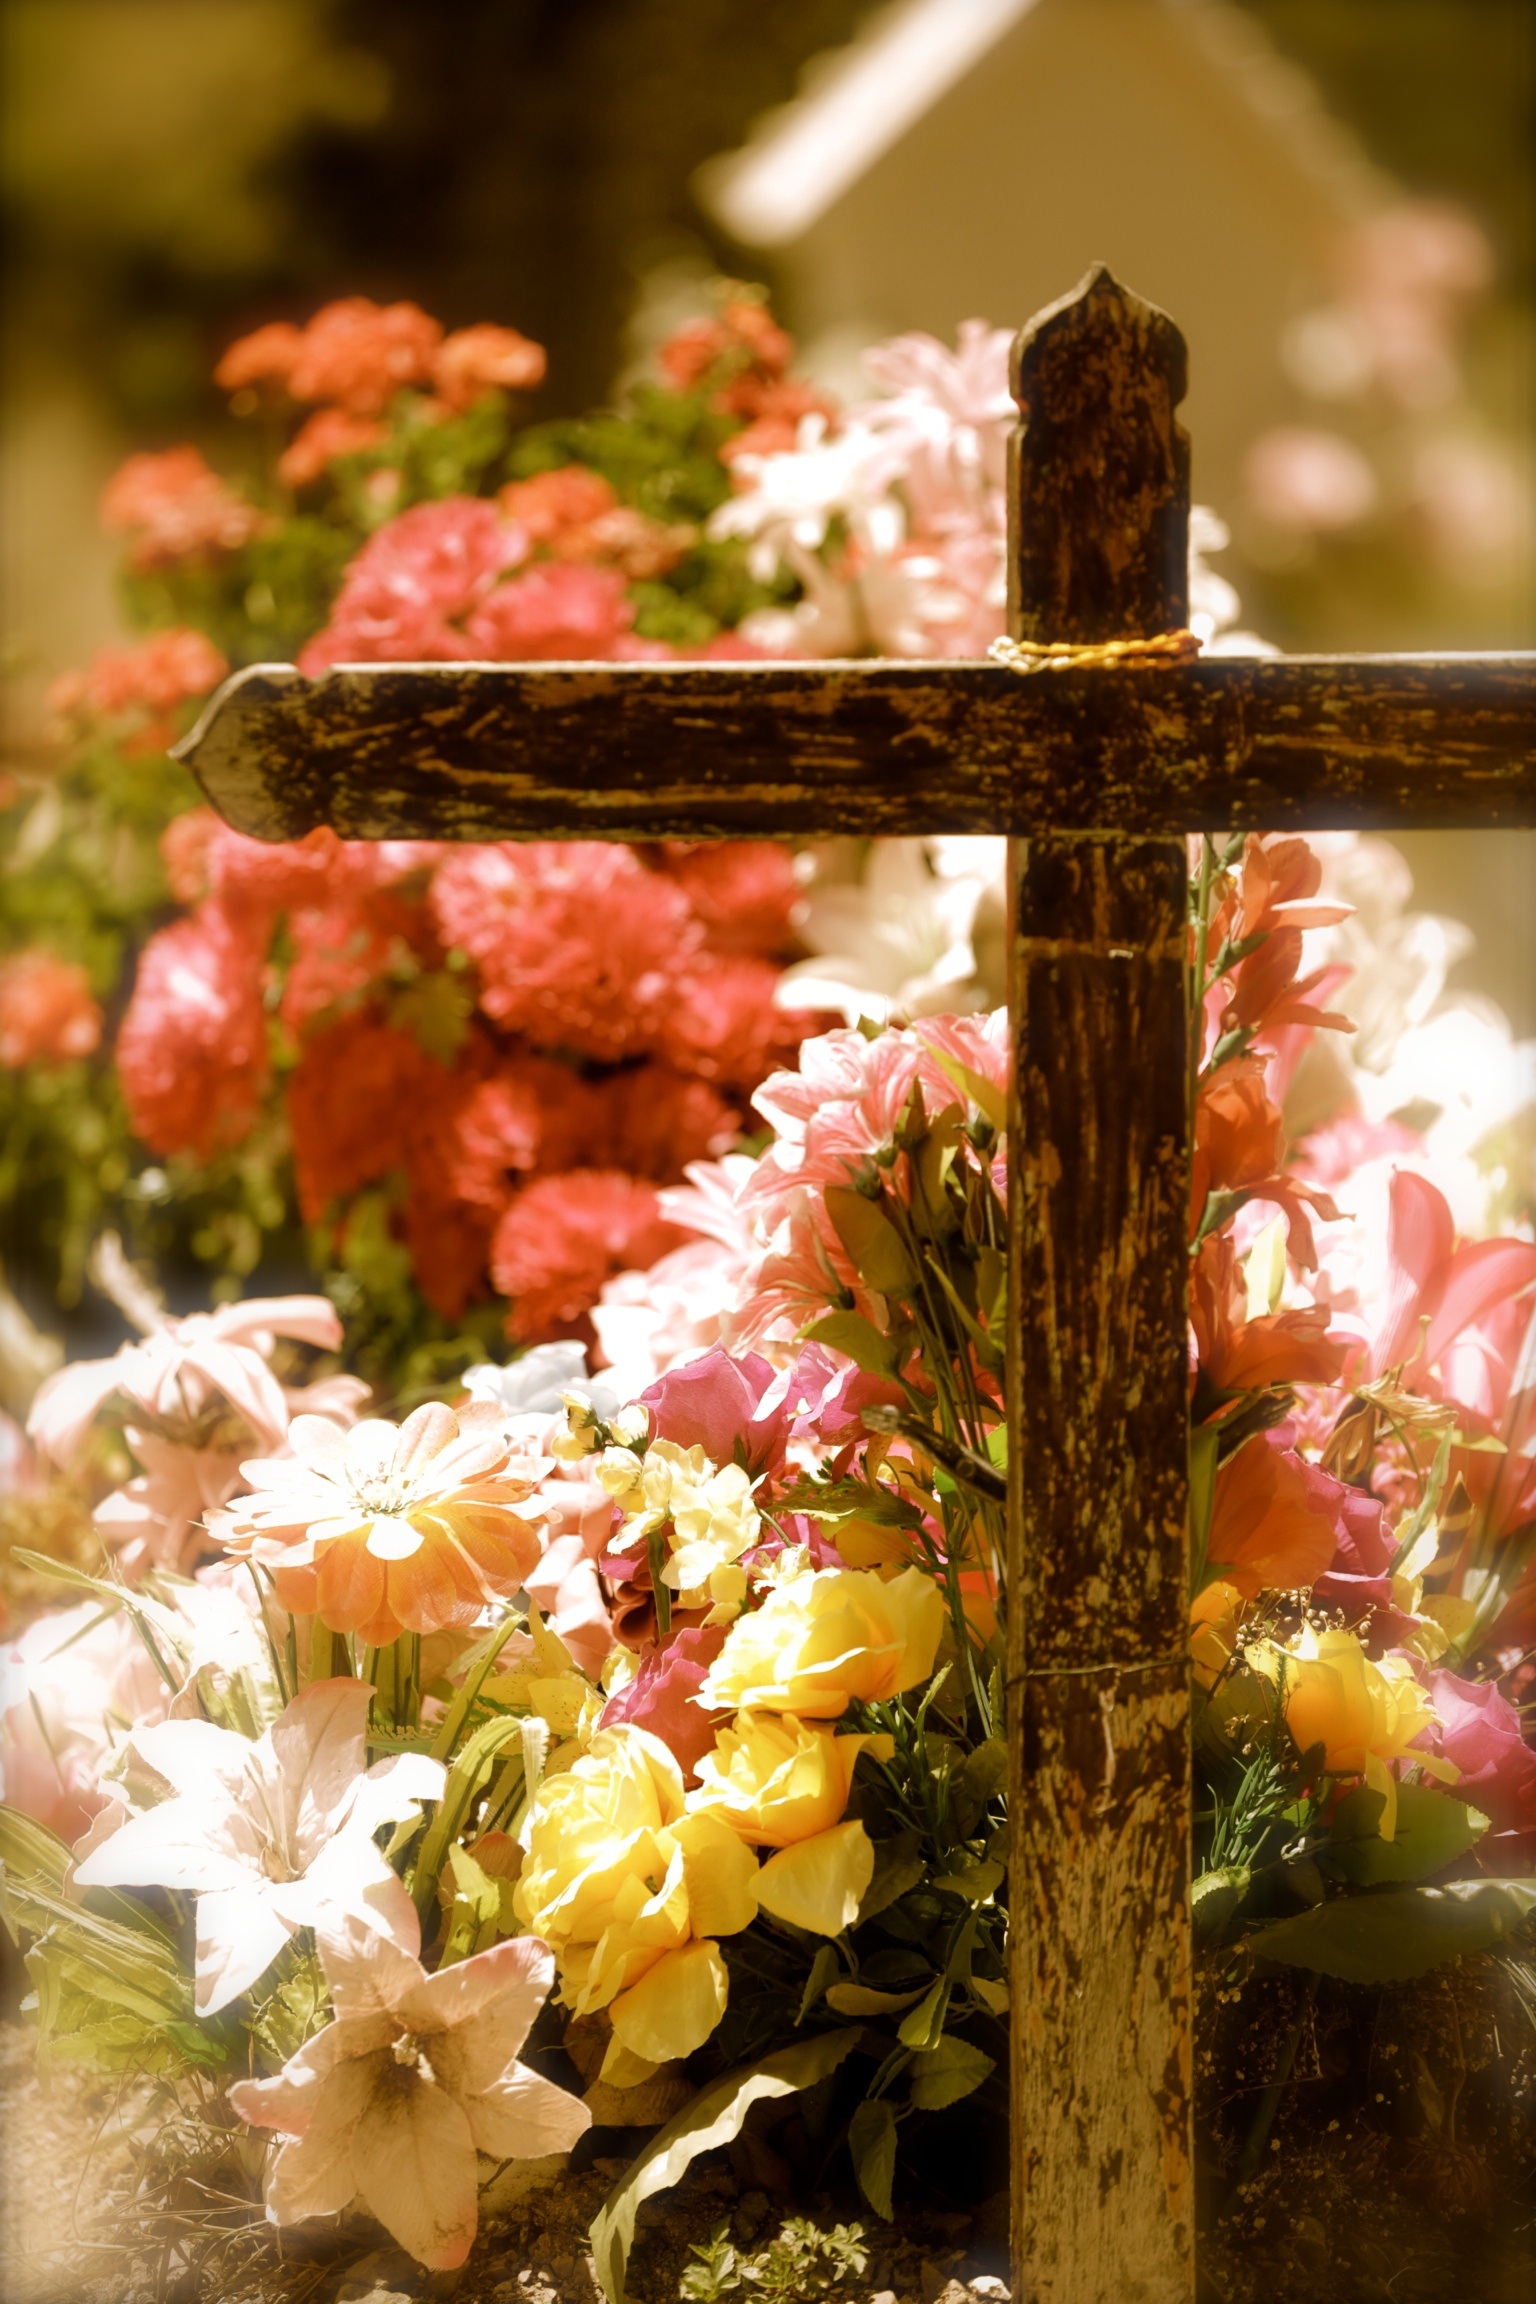
plant, leaf, flower, spring, autumn, flora, season, christmas decoration, ceremony, floristry, flower bouquet, floral design, centrepiece, flower arranging